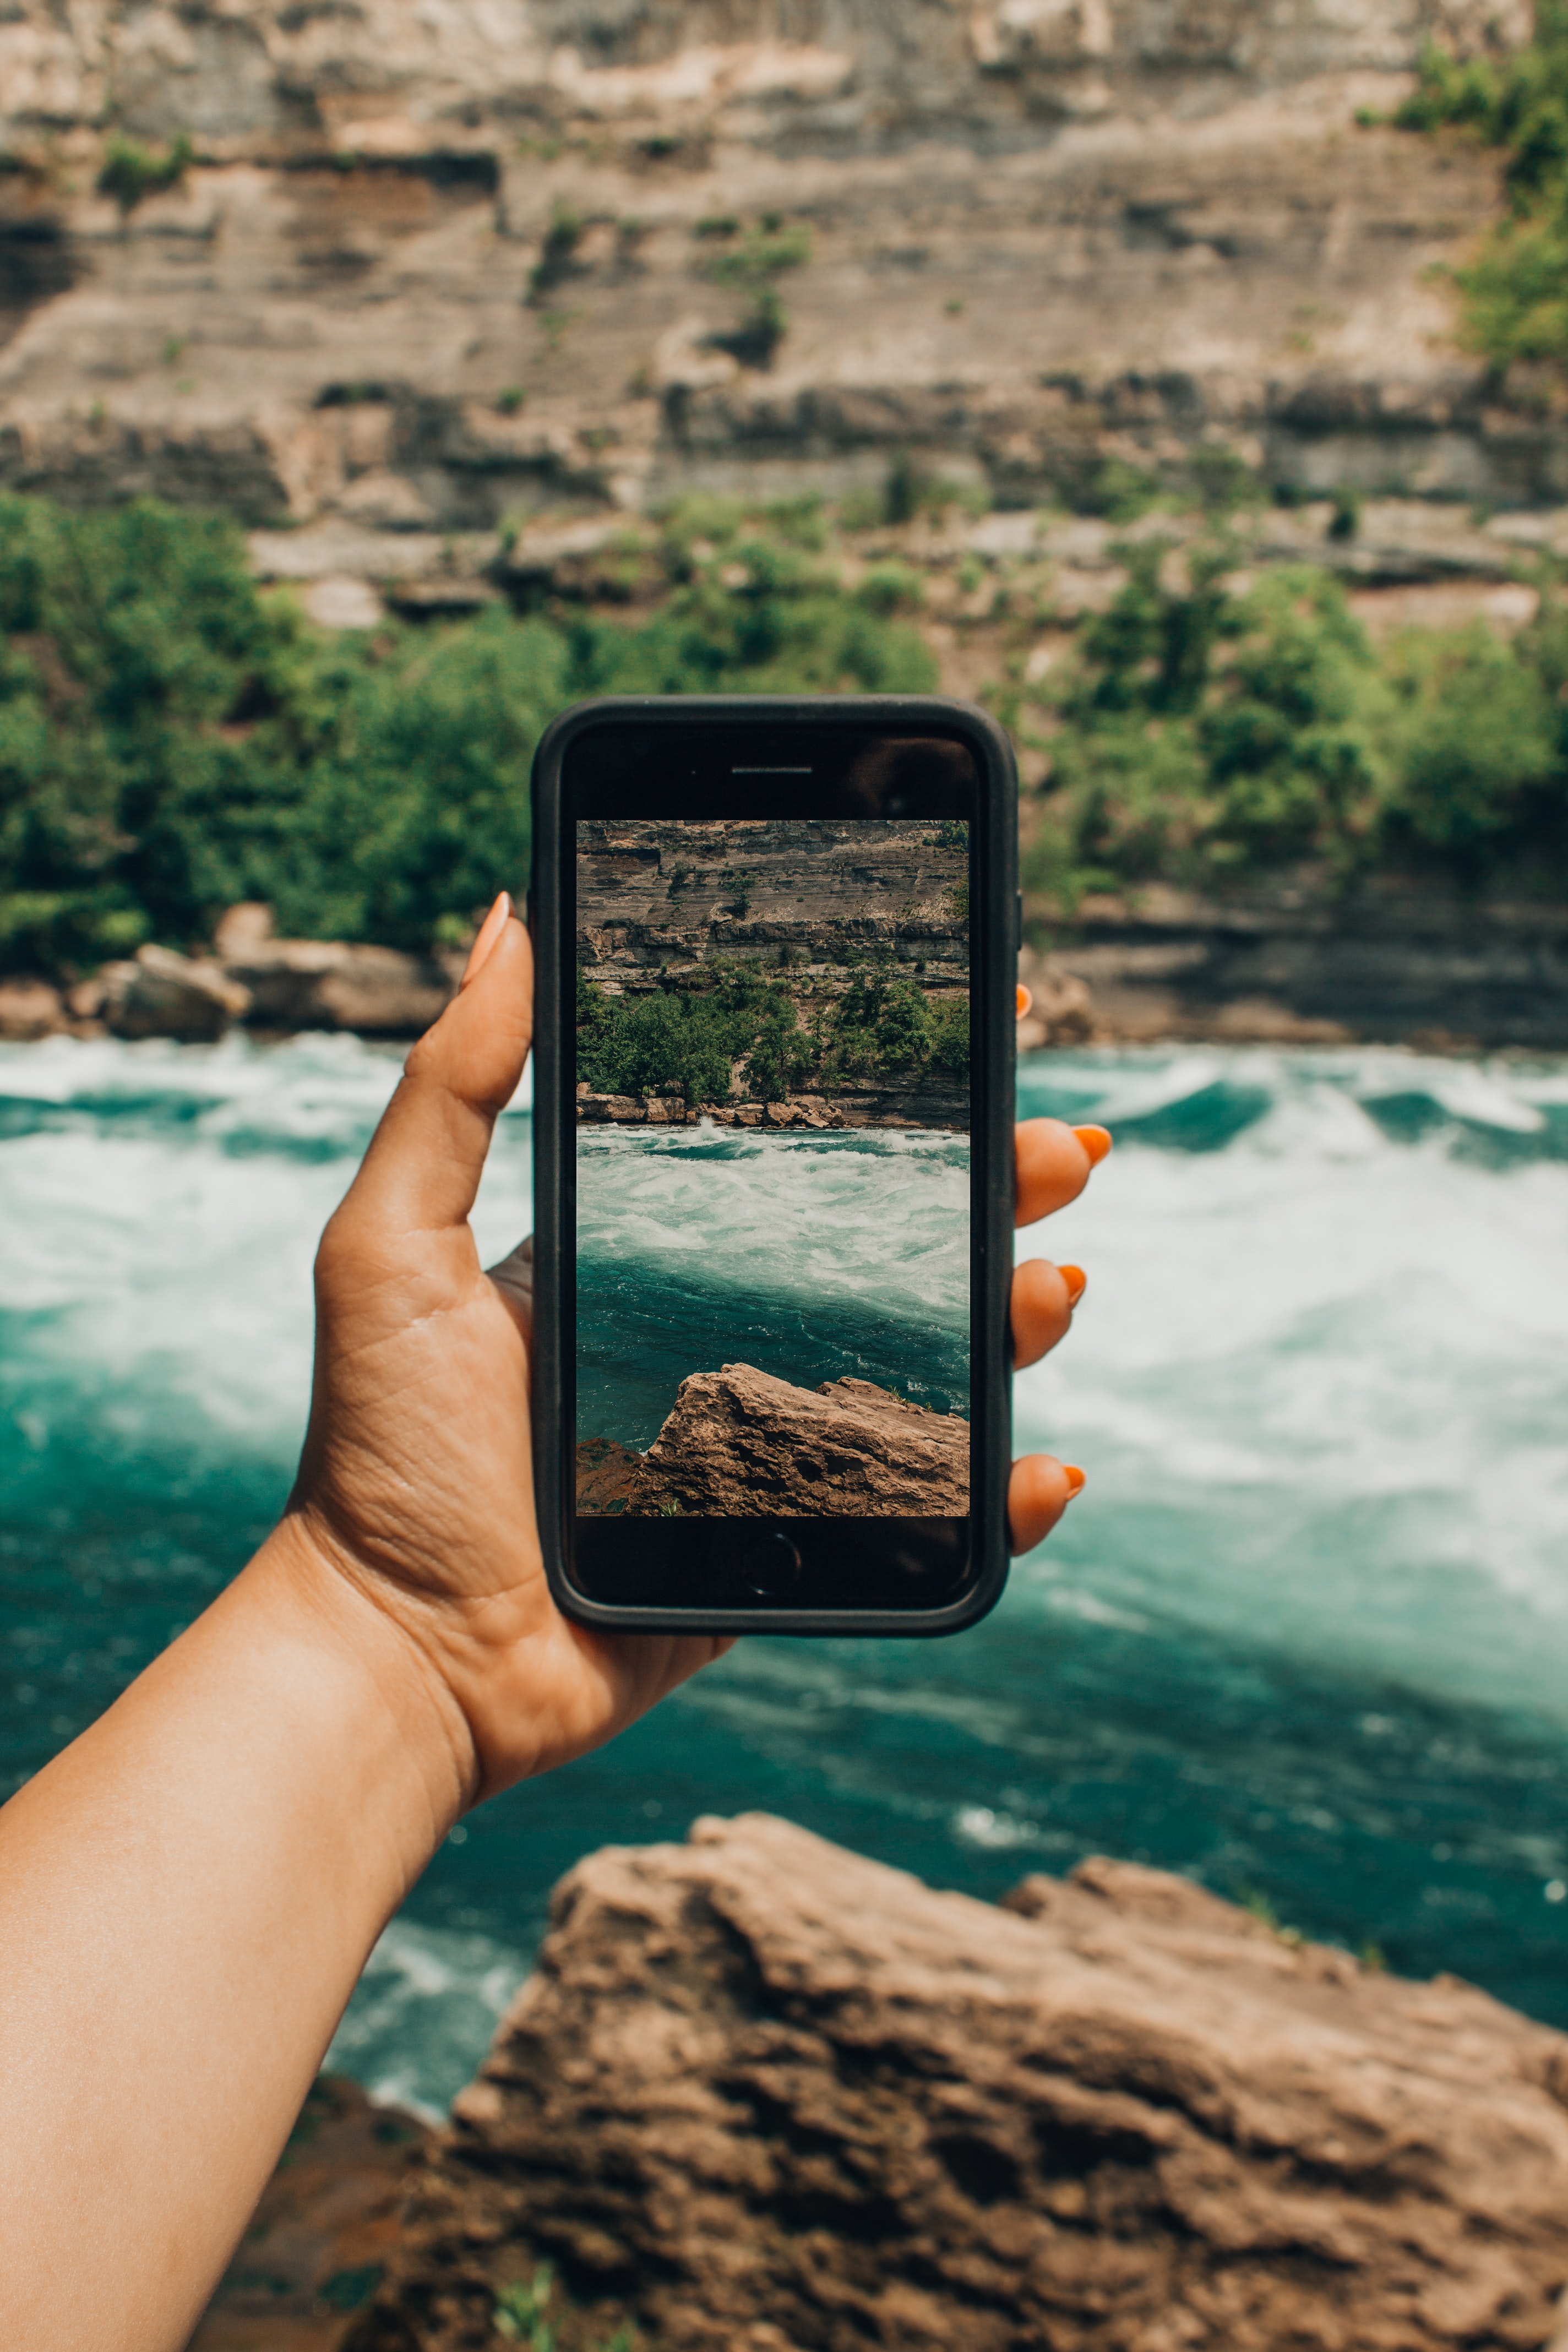
water, gadget, technology, smartphone, water resources, rock, electronic device, mobile phone, portable communications device, hand, vacation, summer, communication device, photography, leisure, stock photography, finger, tourism, river, sea, travel, electronics, sunlight, reflection, ocean, national park, coast, mobile device